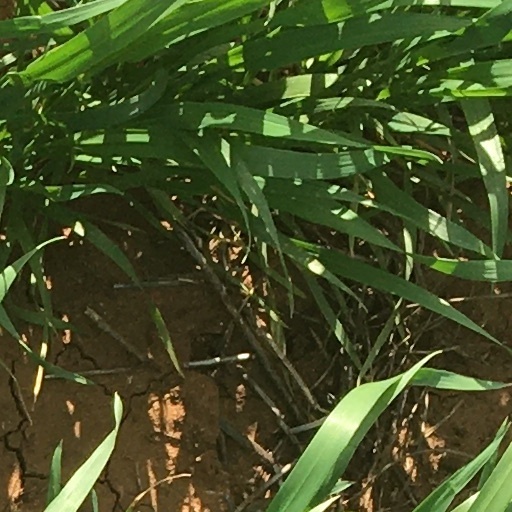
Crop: wheat